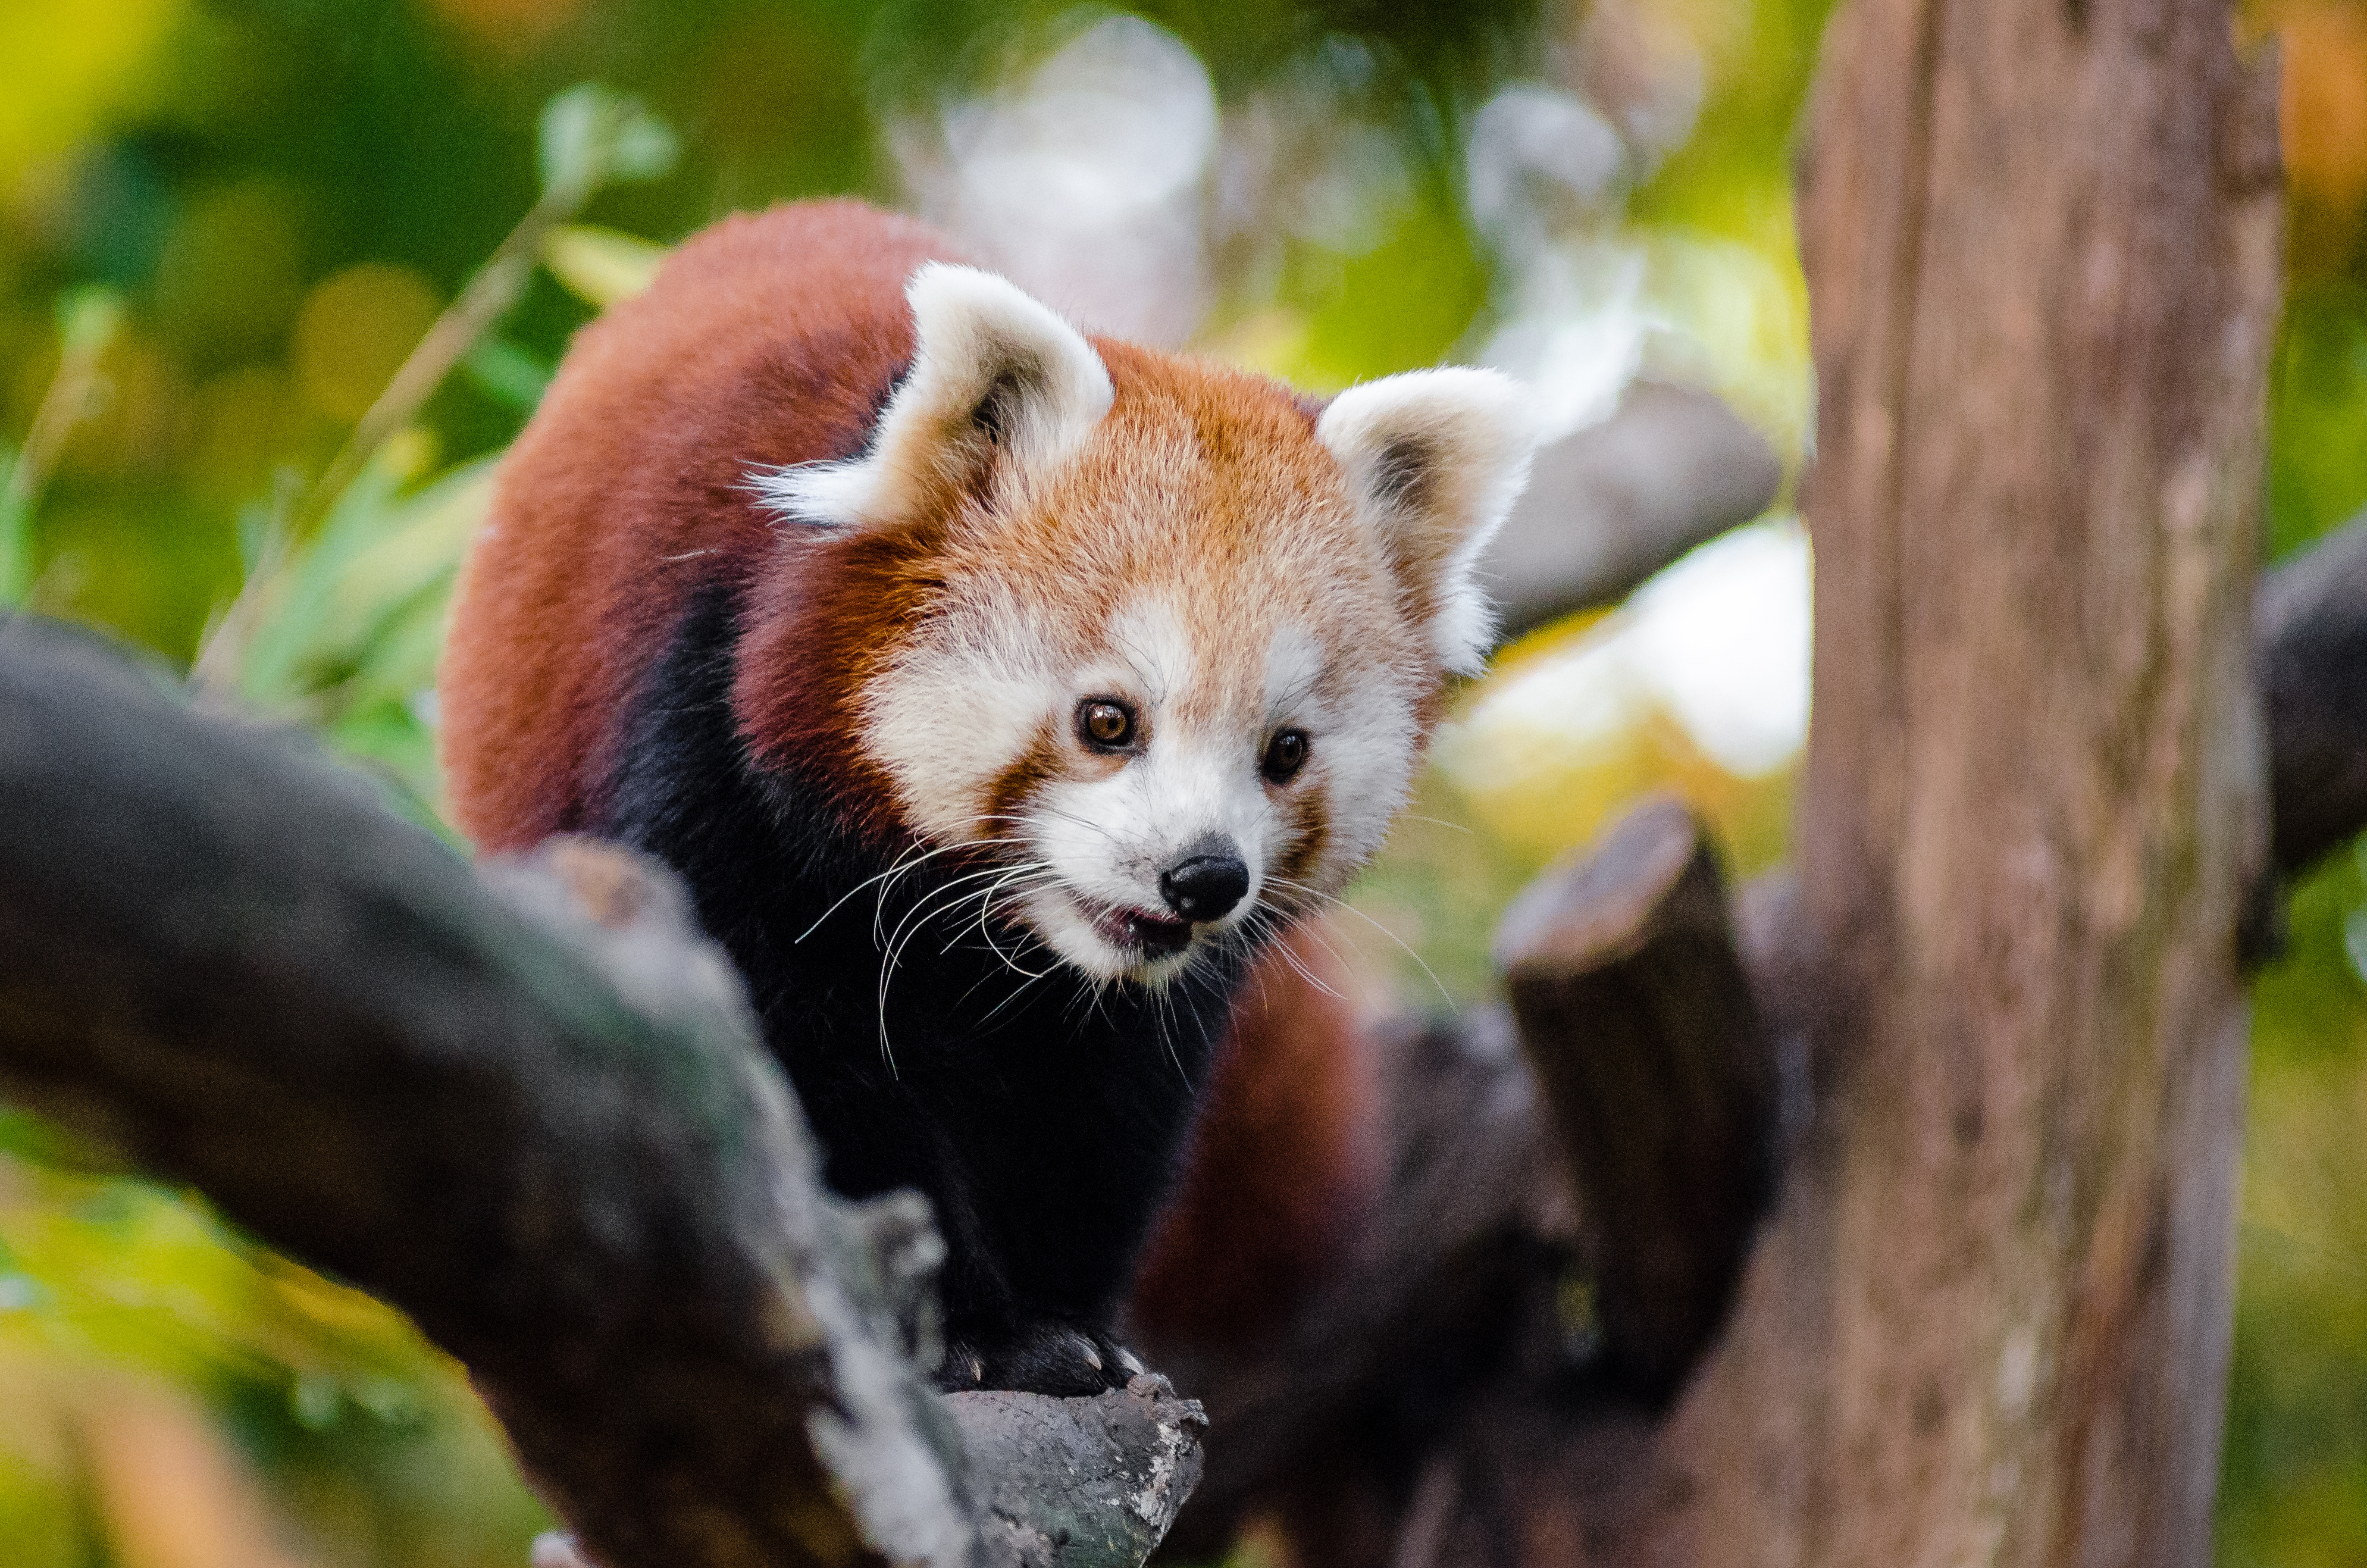
tree, nature, bokeh, vintage, sweet, rain, fall, feet, wet, animal, cute, female, wildlife, zoo, fur, orange, young, green, high, red, foot, autumn, mammal, nikon, fauna, red panda, panda, 2015, face, nose, paw, tail, animals, ears, endangered, vertebrate, germany, deutschland, herbst, natur, paws, tier, iso, fell, regen, gesicht, baum, adorable, bamboo, d7000, roter, kleiner, niedlich, sues, suess, species, bedrohte, tierart, tierpark, weiblich, jungtier, jung, ohren, schwanz, nase, bedroht, ailurus, fulgens, mozilla, firefox, moist, feucht, gr n, s s